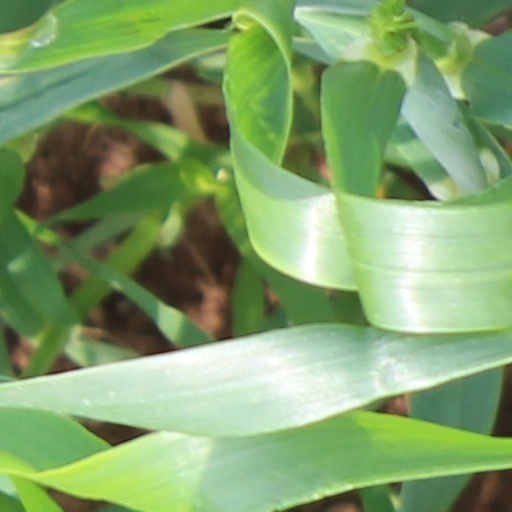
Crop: wheat